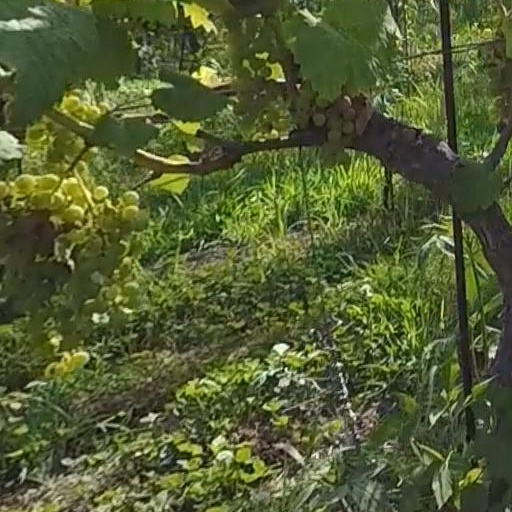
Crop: grape